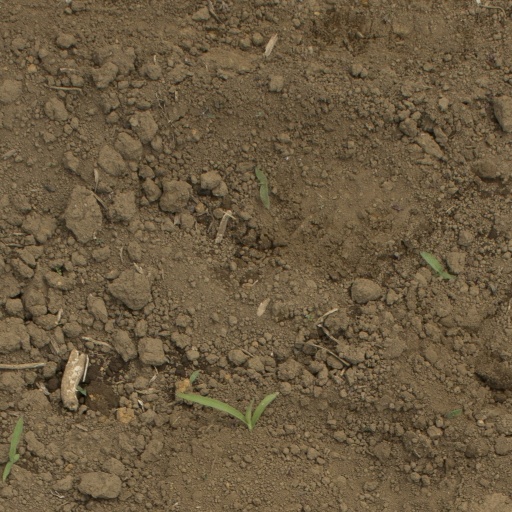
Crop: Jerusalem artichoke